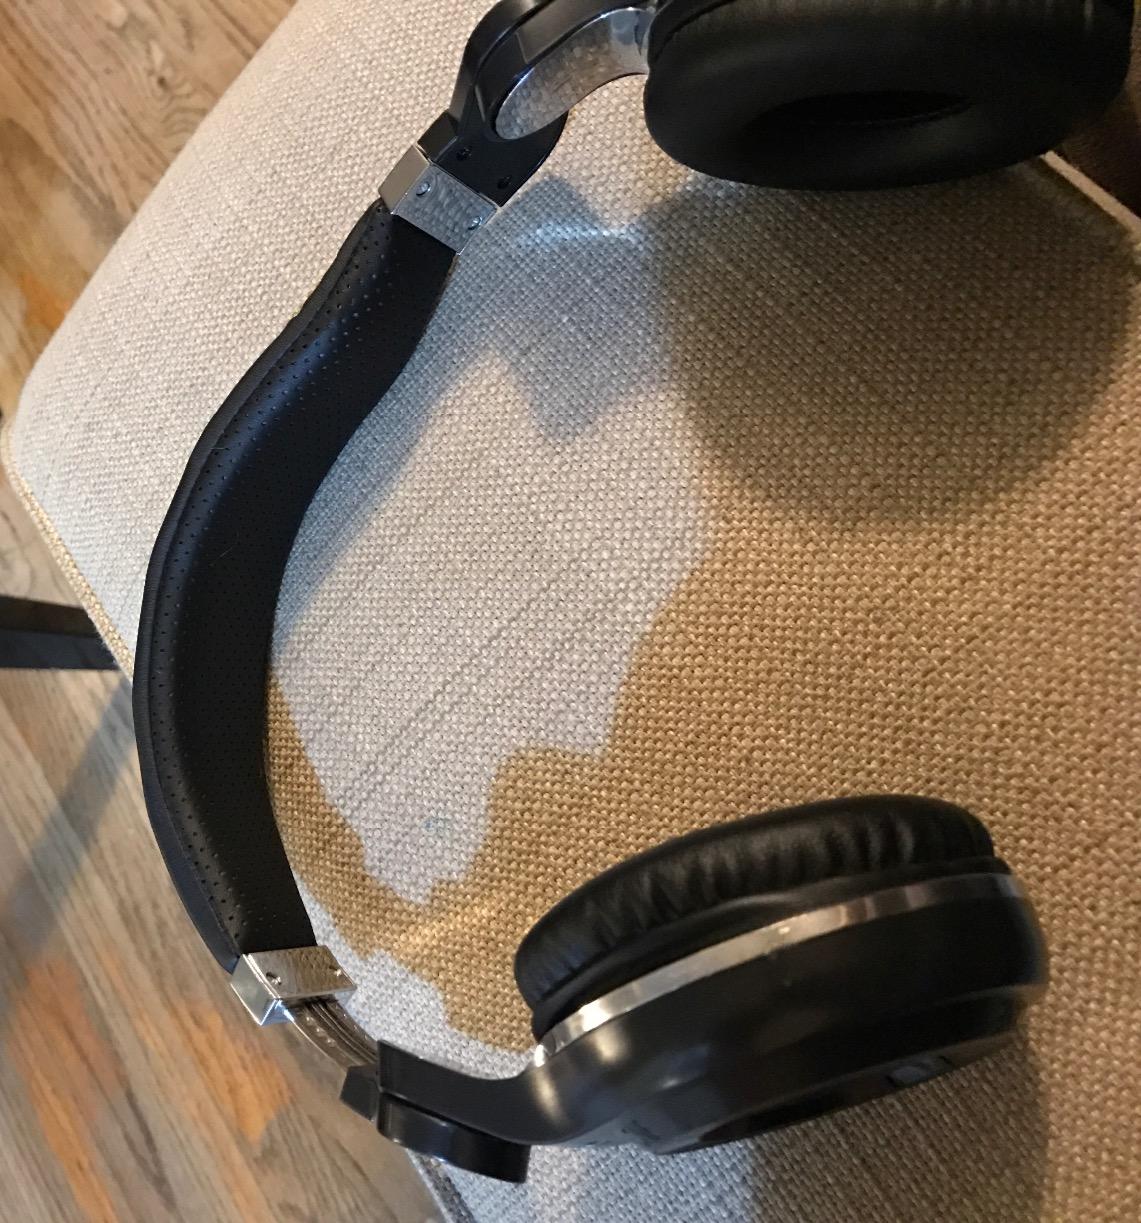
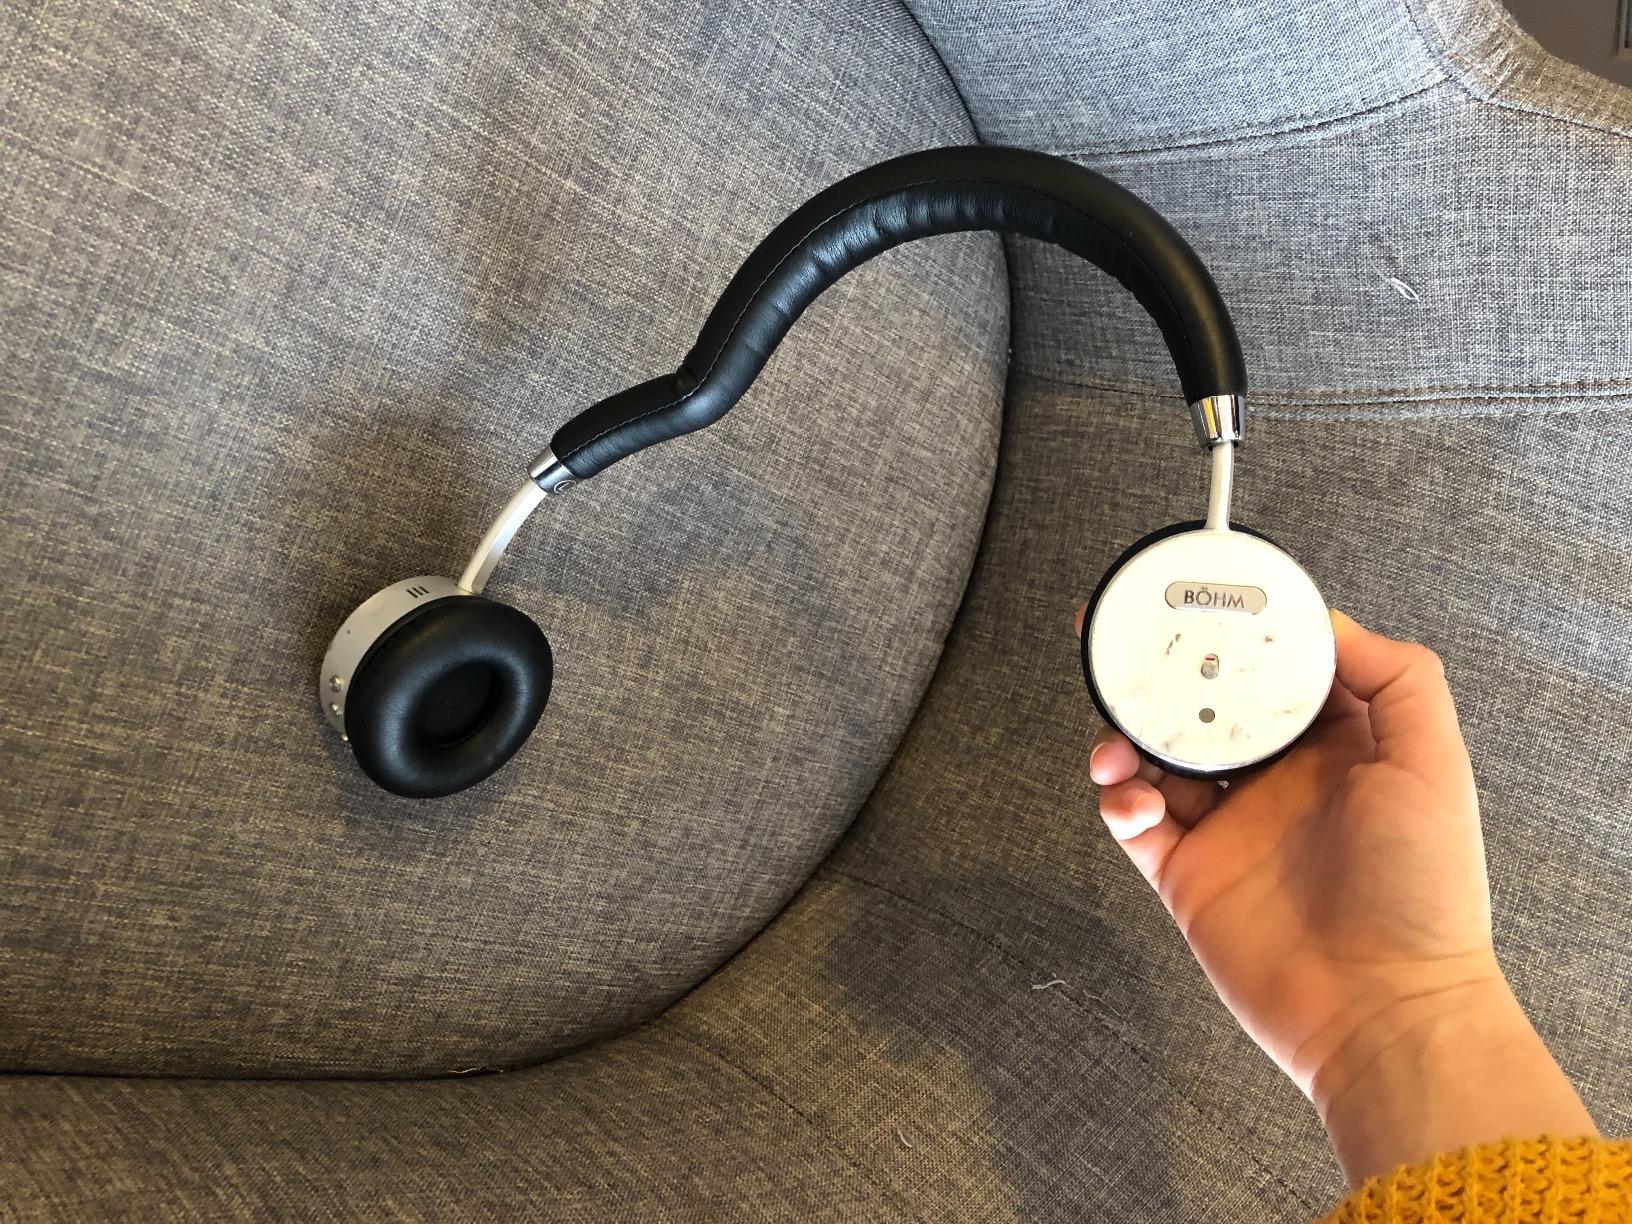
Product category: headphones
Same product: no